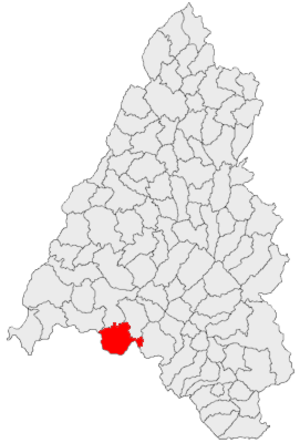
Olcea est une commune roumaine du județ de Bihor, en Transylvanie, dans la région historique de la Crișana et dans la région de développement Nord-Ouest.